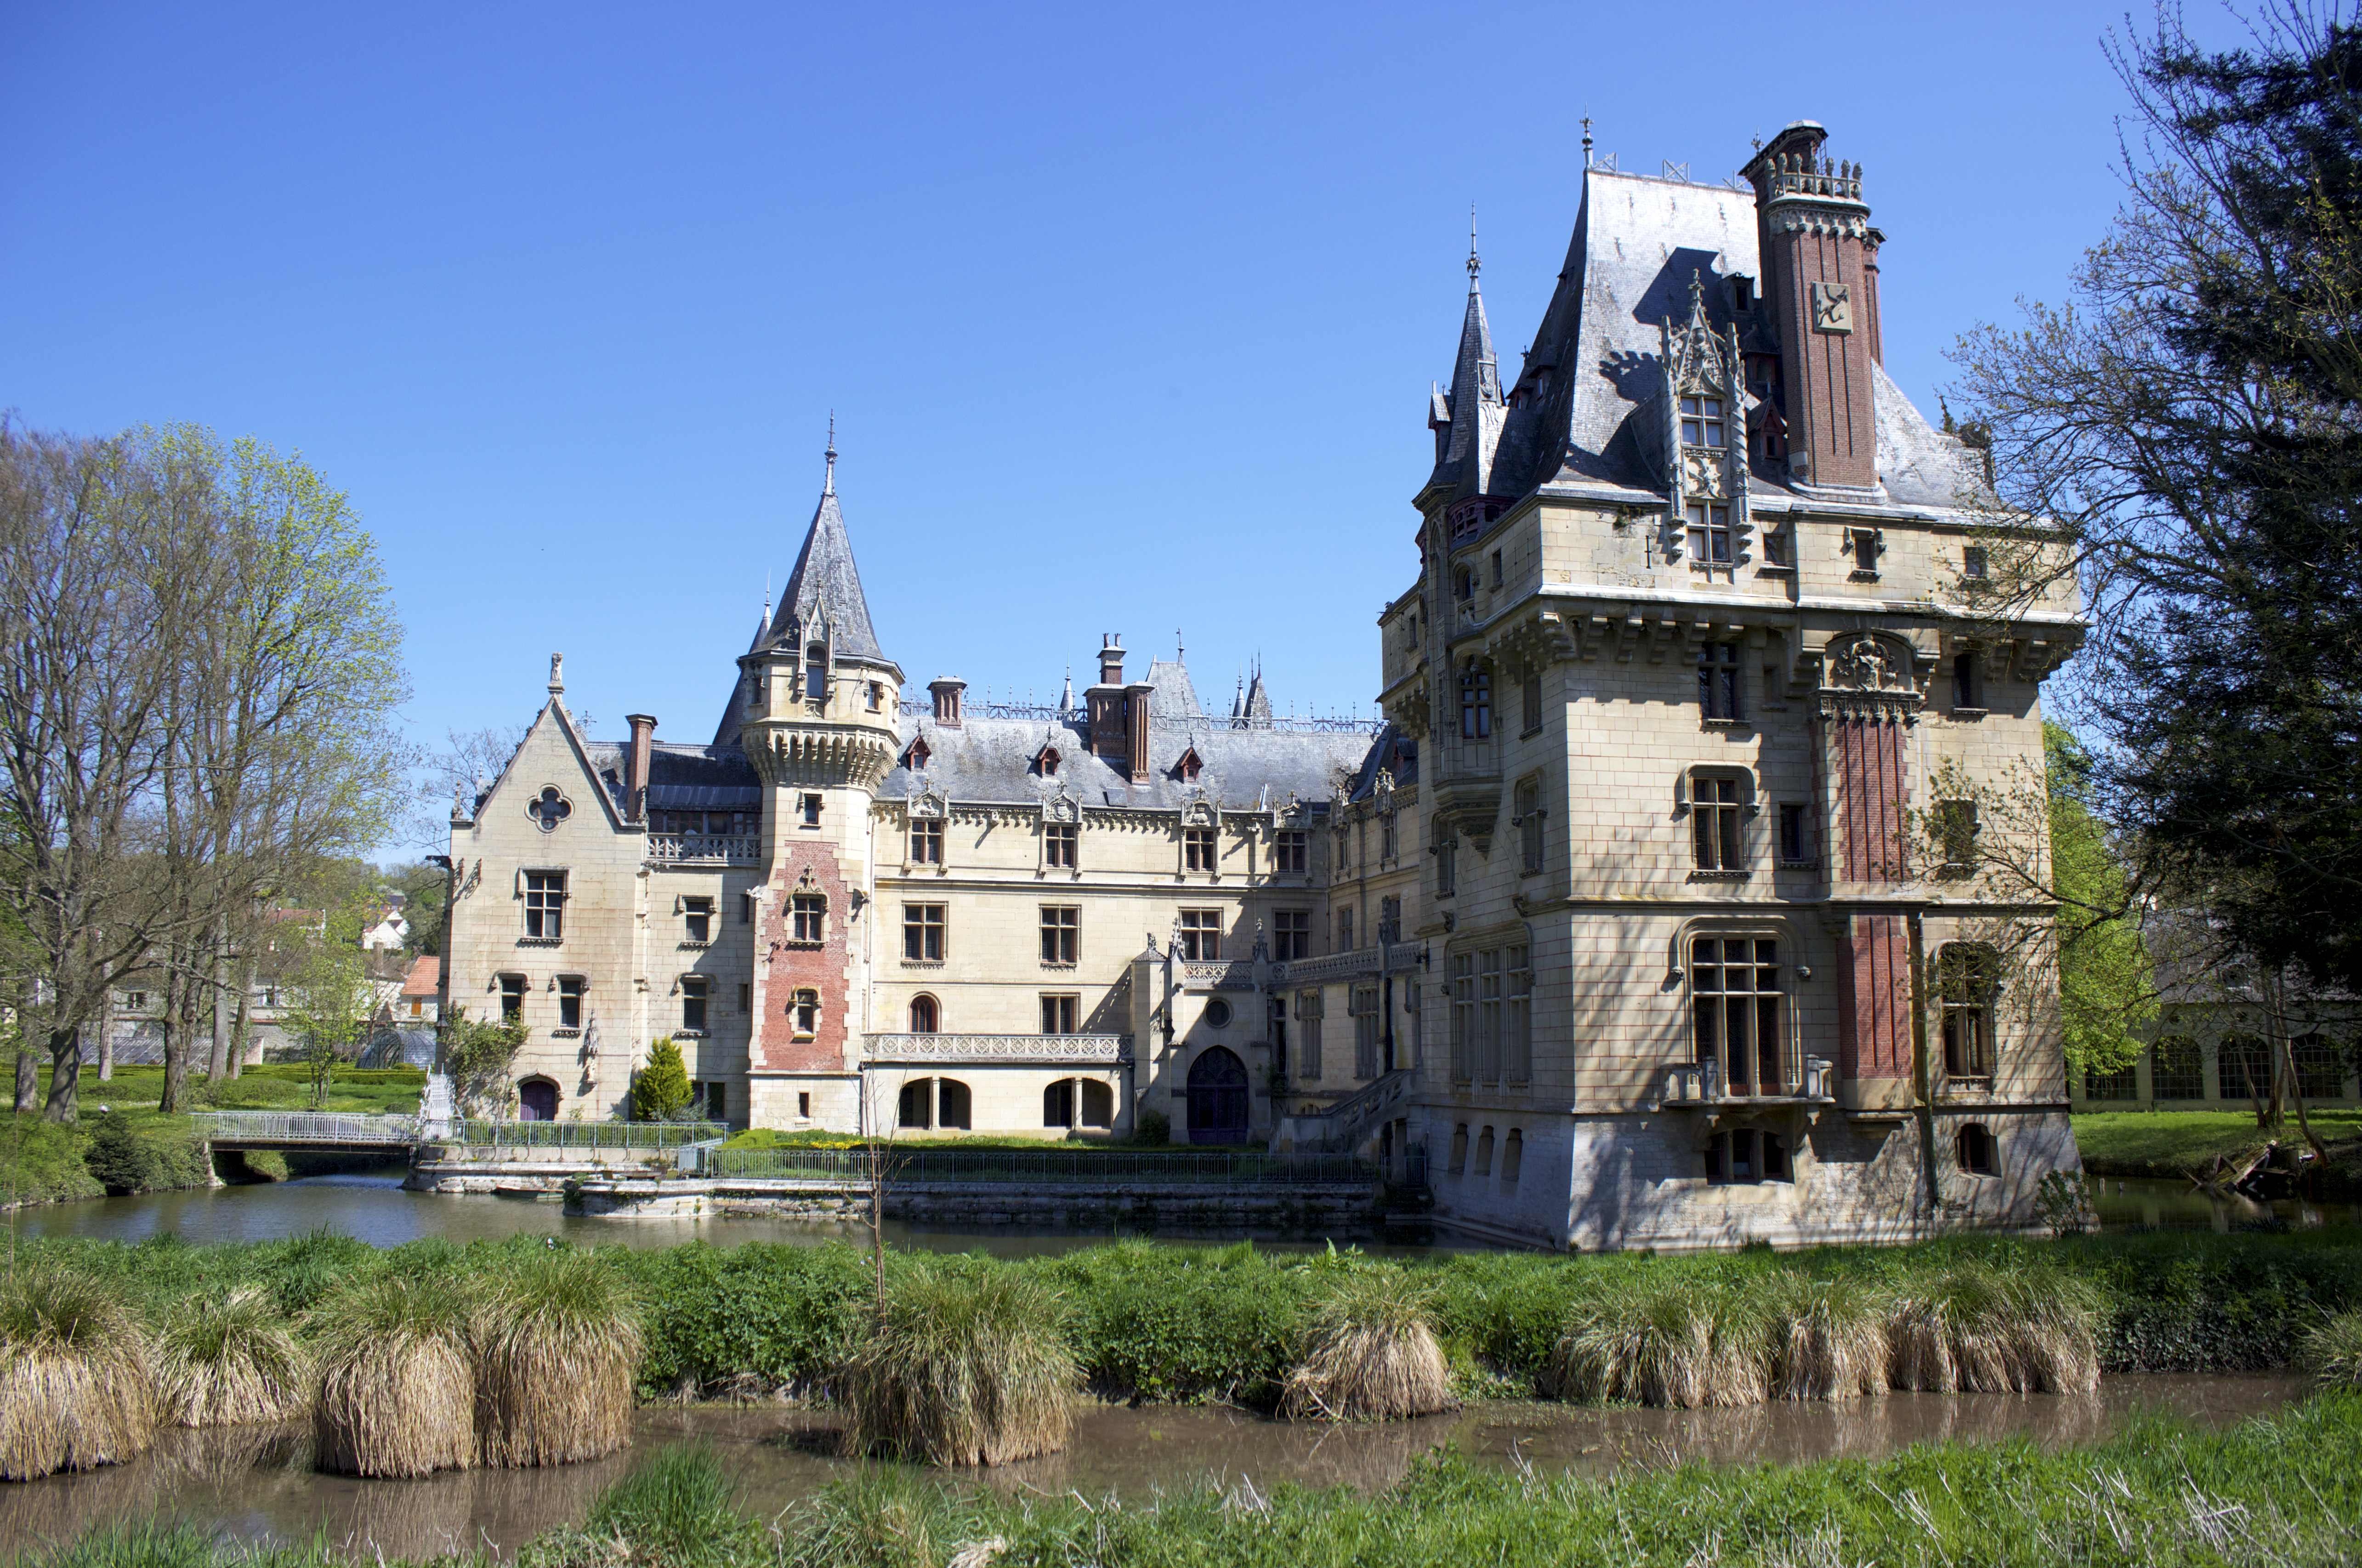
mansion, building, chateau, palace, france, castle, facade, place of worship, north, monastery, estate, manor house, tours, stately home, historic site, water castle, ch teau de vigny